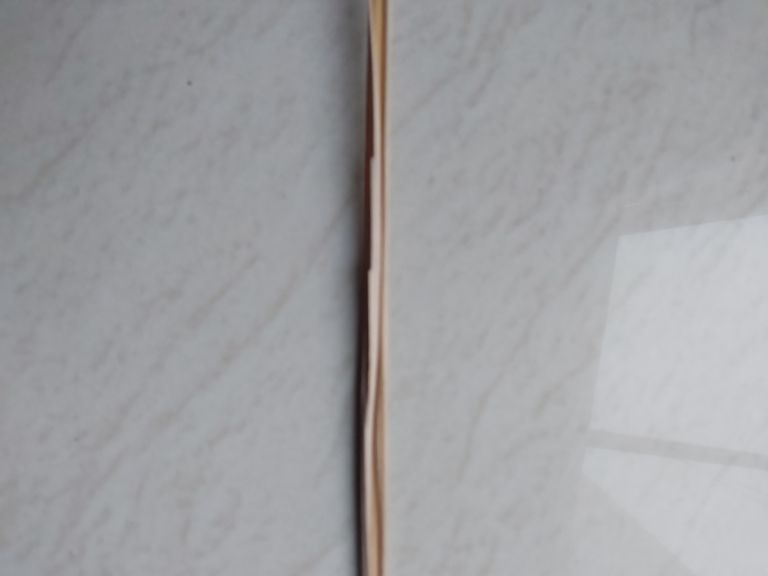
Label: Smut